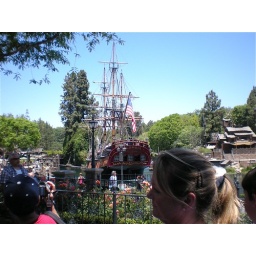
One of the ships that travels the lake surrounding Tom Sawyer Island in Disneyland.